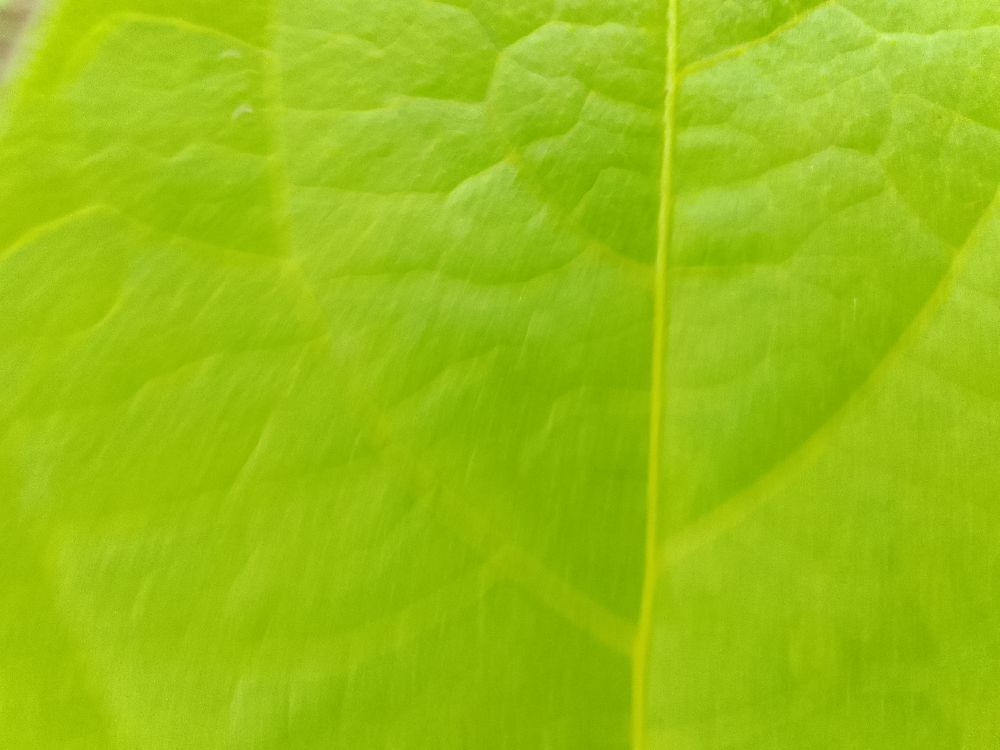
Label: healthy